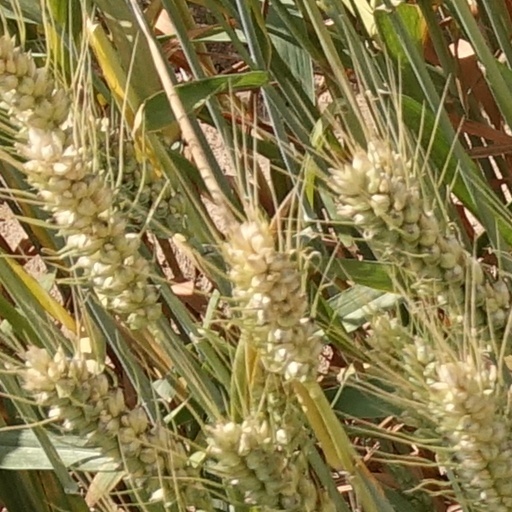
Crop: wheat